Women's Appreciation

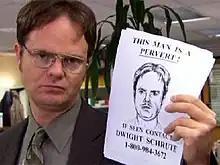
Dwight and the "pervert". The prank received positive reviews from critics.

"Women's Appreciation" is the twenty-second episode of the third season of the American version of "The Office", the show's fiftieth overall, and the third supersized episode of the season. In this episode, Phyllis is flashed in the parking lot, so Michael takes all the women to the mall for "women's appreciation", where the status of his relationship with Jan comes to light. Meanwhile, Pam makes a sketch supposedly of the man who flashed Phyllis, when it in fact resembles Dwight, who is unaware and posts the fliers throughout town.